Treaty of Paris (1814)

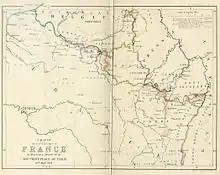
Eastern boundary of France as defined in of the First Peace Treaty of Paris (30th May 1814)

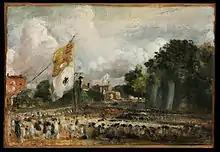
"The Celebration in East Bergholt of the Peace of 1814" by John Constable.

The allies had agreed to reduce France to her 1792 borders and restore the independence of her neighbors after Napoleon Bonaparte's defeat.